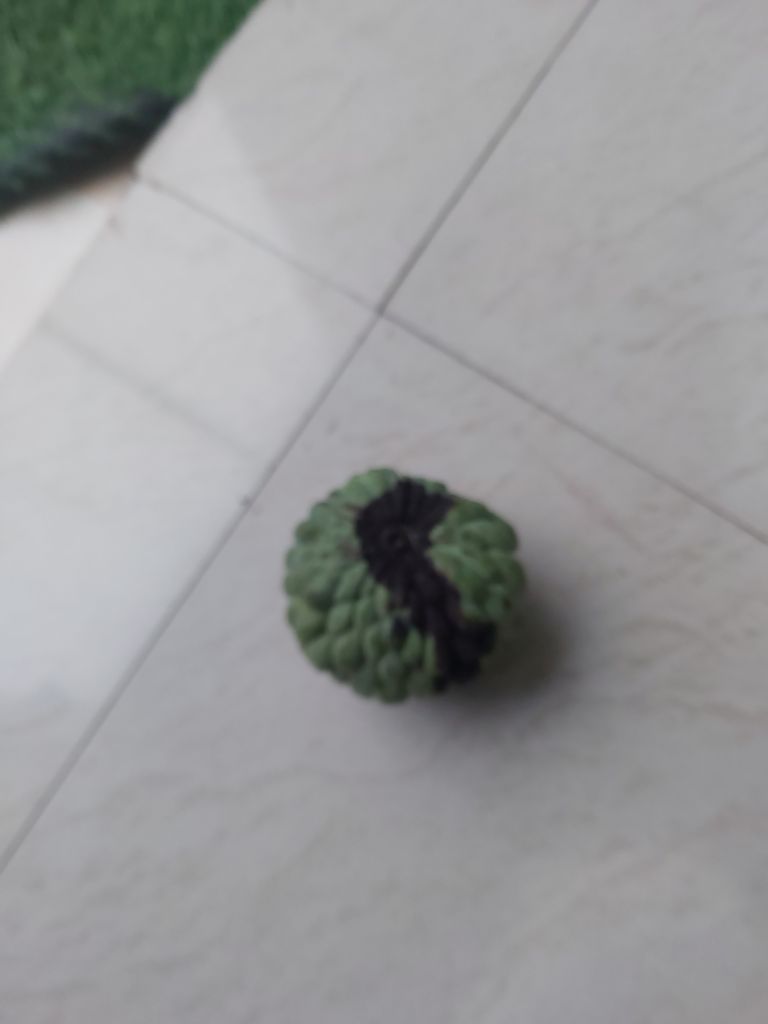
Disease label: Diplodia Rot